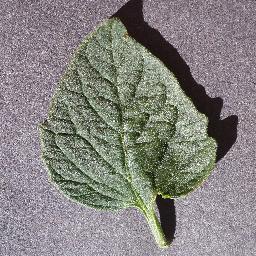
Label: Tomato___healthy